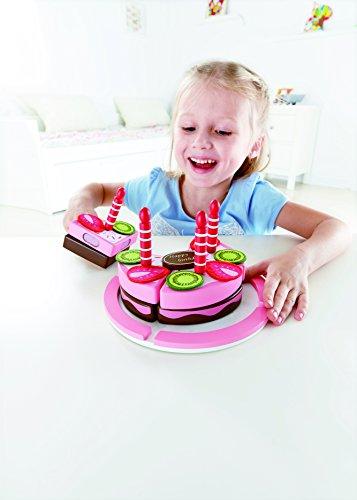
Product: Hape Double Flavored Birthday Cake Kid's Wooden Play Kitchen Toys and Accessories
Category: Toys & Games | Dress Up & Pretend Play | Pretend Play | Kitchen Toys | Kitchen Playsets
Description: When it's time for a birthday part, simply blow out the candles and enjoy this delicious 23-piece strawberry and chocolate cake made of wood and felt pieces.
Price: $21.66
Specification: ProductDimensions:7.6x7.6x4.5inches|ItemWeight:1.76pounds|ShippingWeight:1.98pounds(Viewshippingratesandpolicies)|DomesticShipping:ItemcanbeshippedwithinU.S.|InternationalShipping:ThisitemcanbeshippedtoselectcountriesoutsideoftheU.S.LearnMore|ASIN:B011IIK1F6|Itemmodelnumber:E3140|Manufacturerrecommendedage:36months-6years